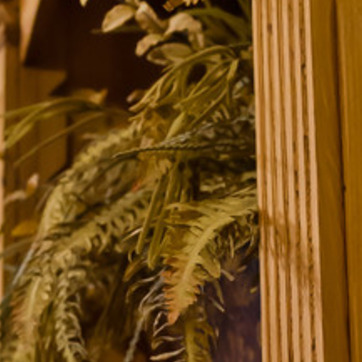
Material: foliage